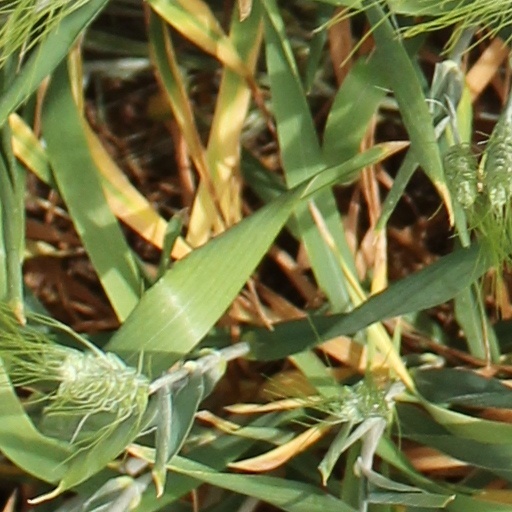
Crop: wheat